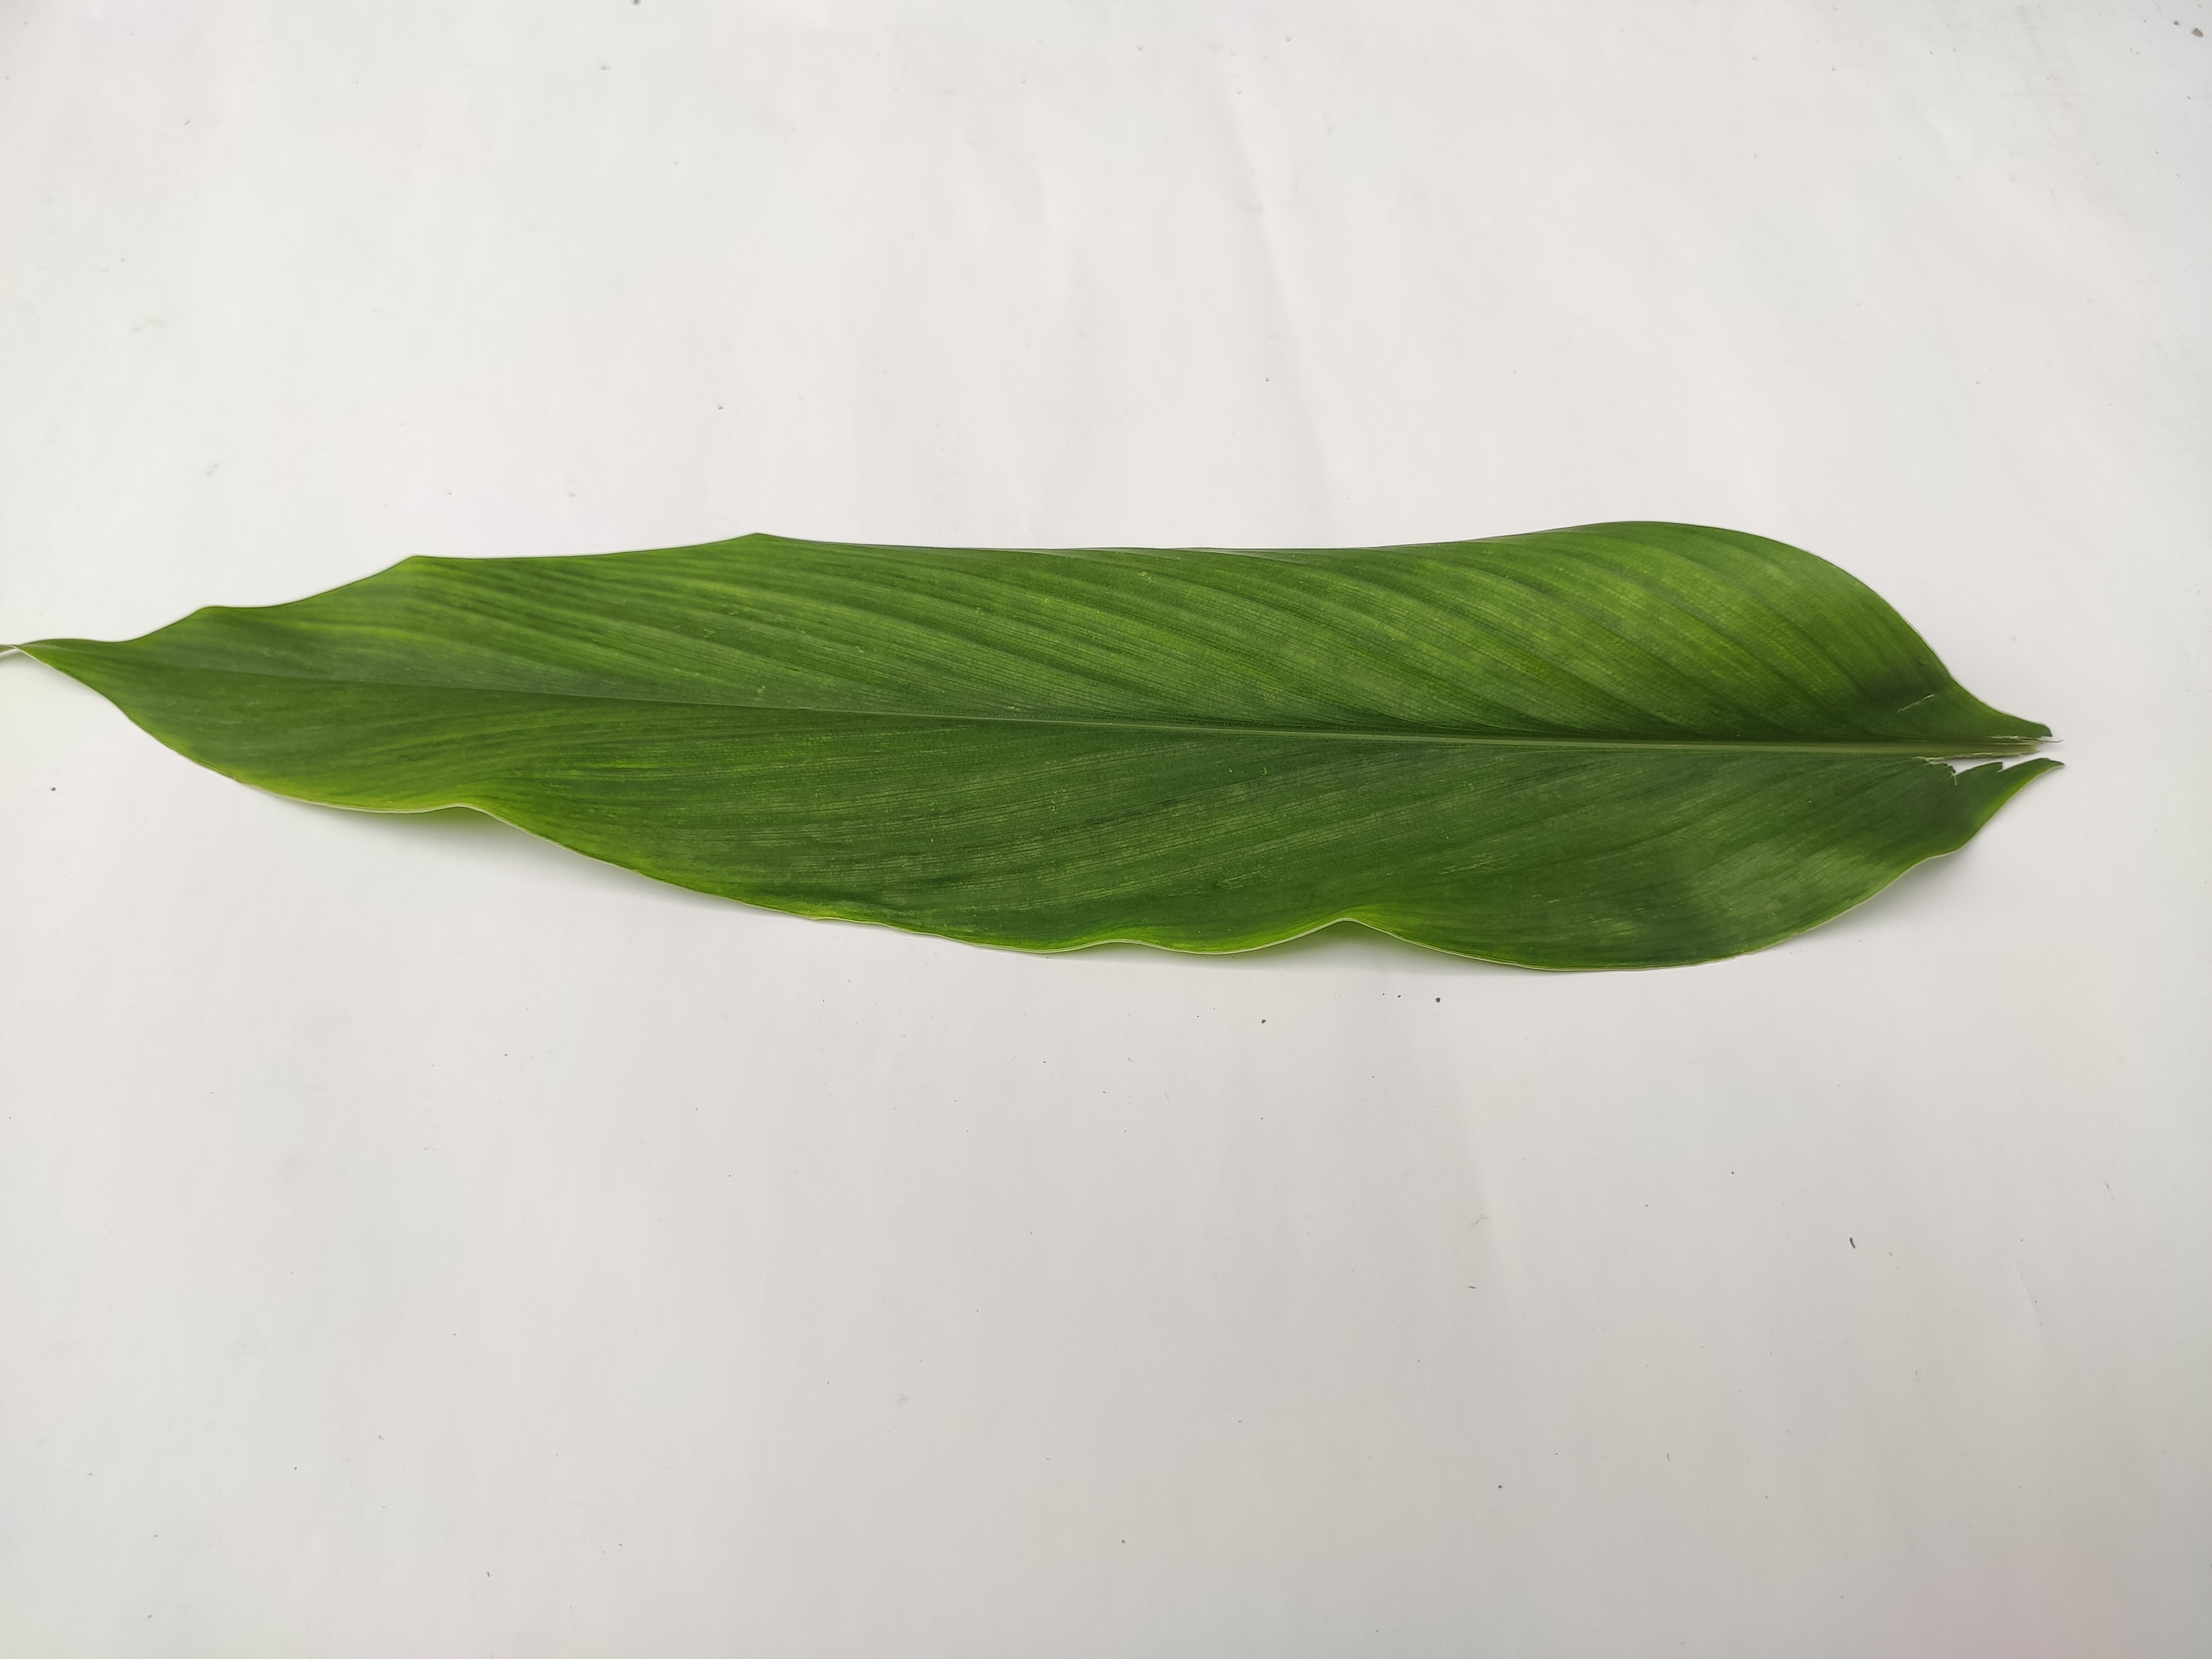
Label: Healthy_Leaf